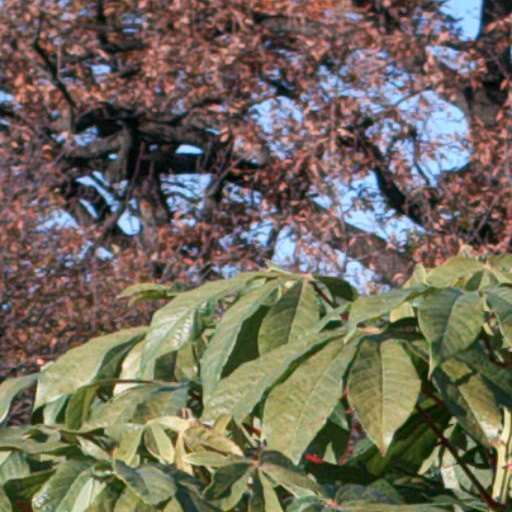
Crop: cassava